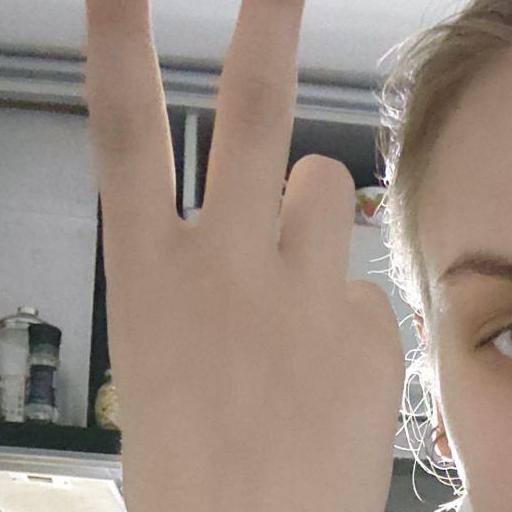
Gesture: peace_inverted